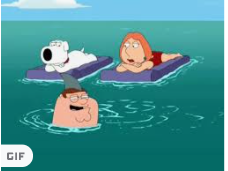
Portrait style: Cartoon Portrait